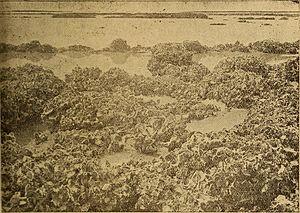
Magallana angulata, appelée également huître portugaise, est une espèce d’huître d'origine asiatique. Probablement introduite au XVIIᵉ siècle au Portugal, elle a été cultivée en Europe à la fin du XIXᵉ siècle. Après une épizootie due à un iridovirus, Crassostrea angulata a presque disparu à la fin des années 1960 et l'espèce a été remplacée par Crassostrea gigas